London County Council

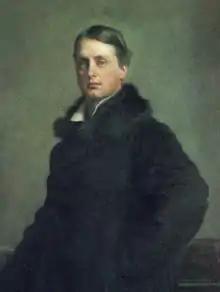
Lord Rosebery, first chairman of the London County Council

The county was divided into electoral divisions, co-terminous with parliamentary constituencies. Initially, each returned two councillors, save for the City of London, which returned four. Under the Representation of the People Act 1948 this was altered, to three each. Elections of all councillors were held every three years save that none were held in the First and Second World Wars.